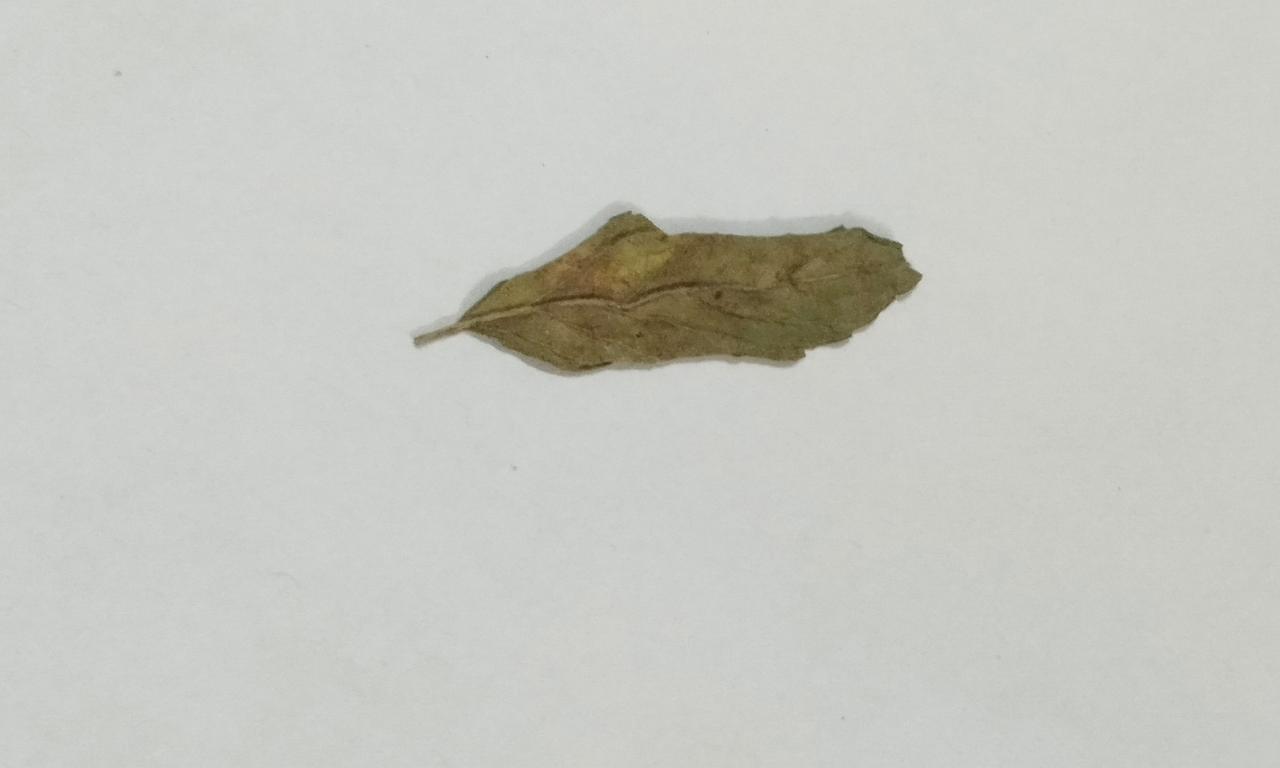
Label: Dried